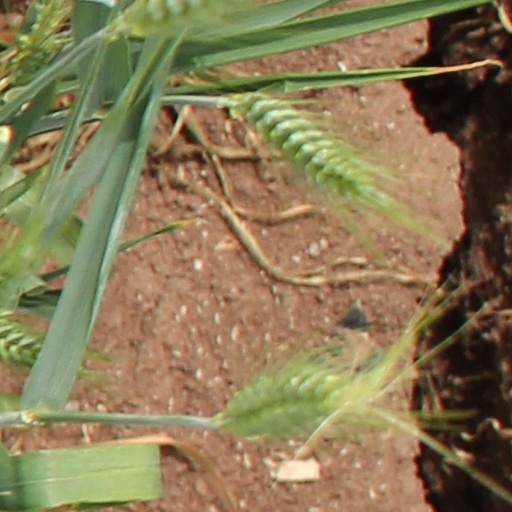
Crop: wheat